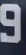
Number: 9